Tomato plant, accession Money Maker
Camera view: vertical (180 deg); turntable rotation: 30 degrees
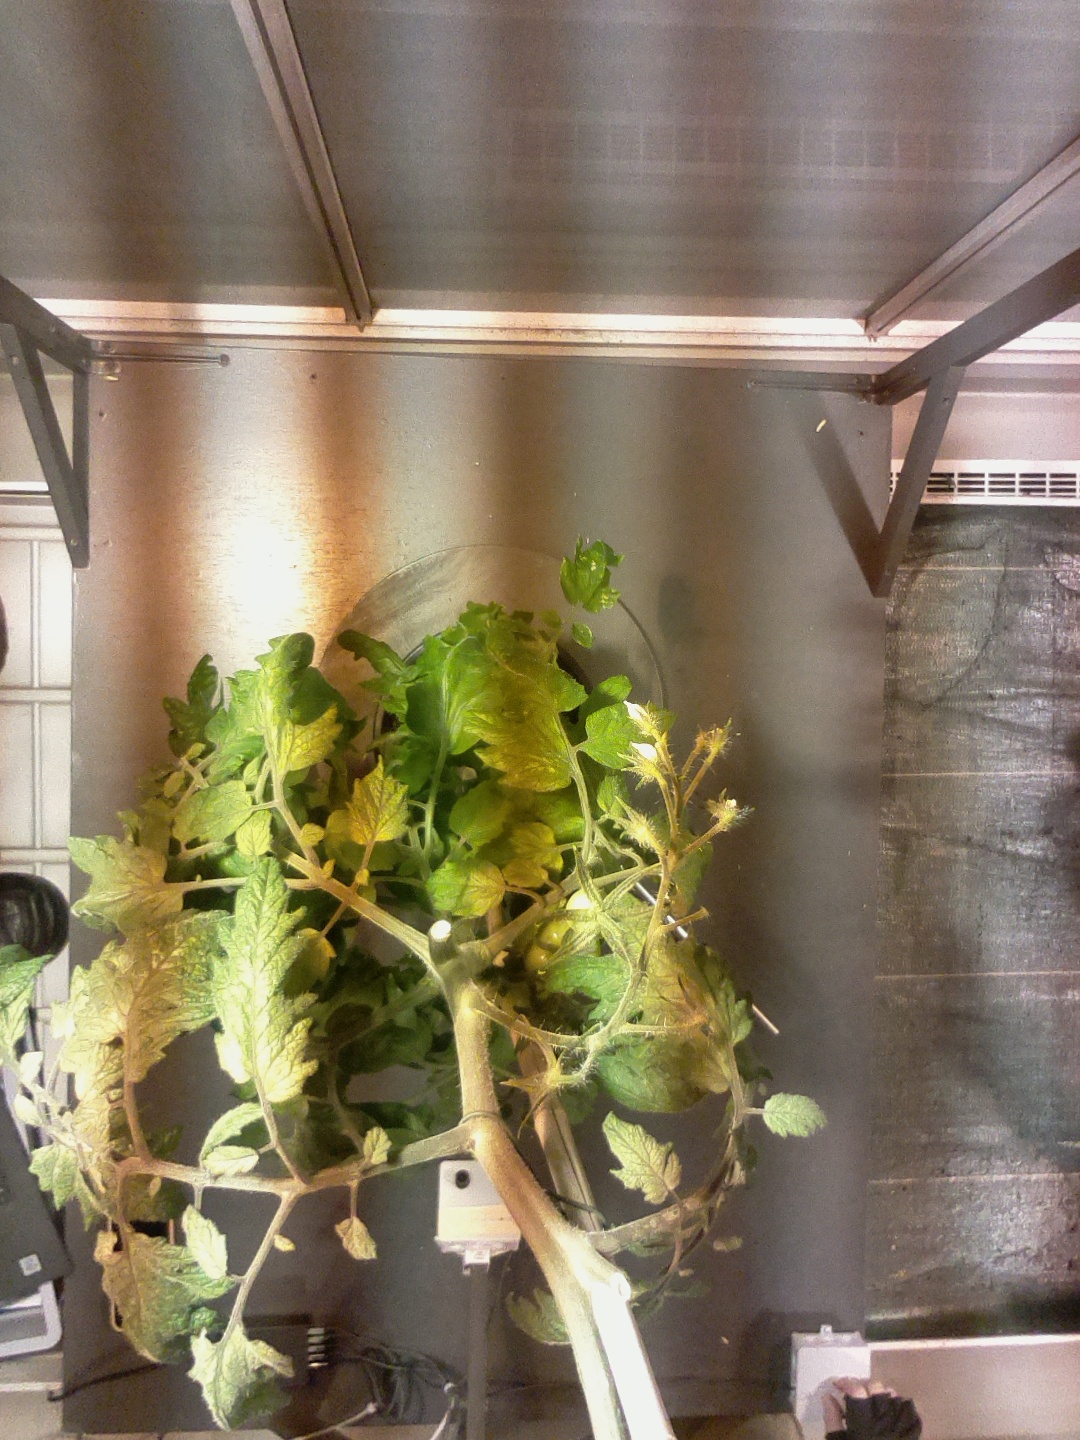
BBCH growth stage 75: 50%-60% of final fruit size